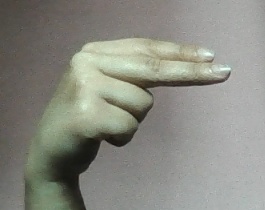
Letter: ain